Superman's Pal Jimmy Olsen

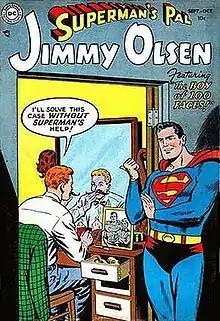
Cover of "Superman's Pal Jimmy Olsen" #1, art by Curt Swan and Stan Kaye.

Superman's Pal Jimmy Olsen is an American comic book series published by DC Comics from September–October 1954 until March 1974, spanning a total of 163 issues. Featuring the adventures of Superman supporting character Jimmy Olsen, it contains stories often of a humorous nature.